Capability management in business

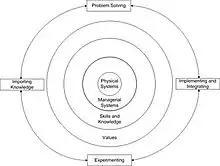
Dimensions of a Core Capability

Around this complex of systems that realize a core capability Leonard situates a loop "Capability-Creating Activities" that comprise "Shared Problem Solving" and encompass Present and Future and Internal and External Perspectives (see Leonard, 1995, chapter 3). This capability development loop, is considered a system of organizational learning (knowledge-creating and knowledge-diffusing activities) and comprises the following activities: